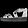
Label: Sandal